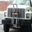
Label: truck